Eaton's

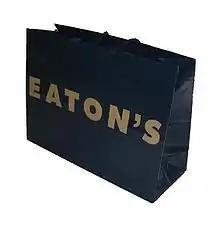
An Eaton's shopping bag, circa 1997

The chain, which controlled almost 60% of all department store sales in Canada in 1930, had been reduced to a market share of 10.6% in 1997. The T. Eaton Co. first filed for bankruptcy protection in 1997. At the time, the company had an estimated 24,500 employees and over 90 retail outlets. The plan was to close 31 underperforming stores, including two-thirds of its stores in Alberta. However, Eaton's limited the number of store closures to 17. George Eaton, the last of the family to be involved in management, resigned as chief executive in 1997, being succeeded by George Kosich. In September of that year, creditors approved the restructuring plan.